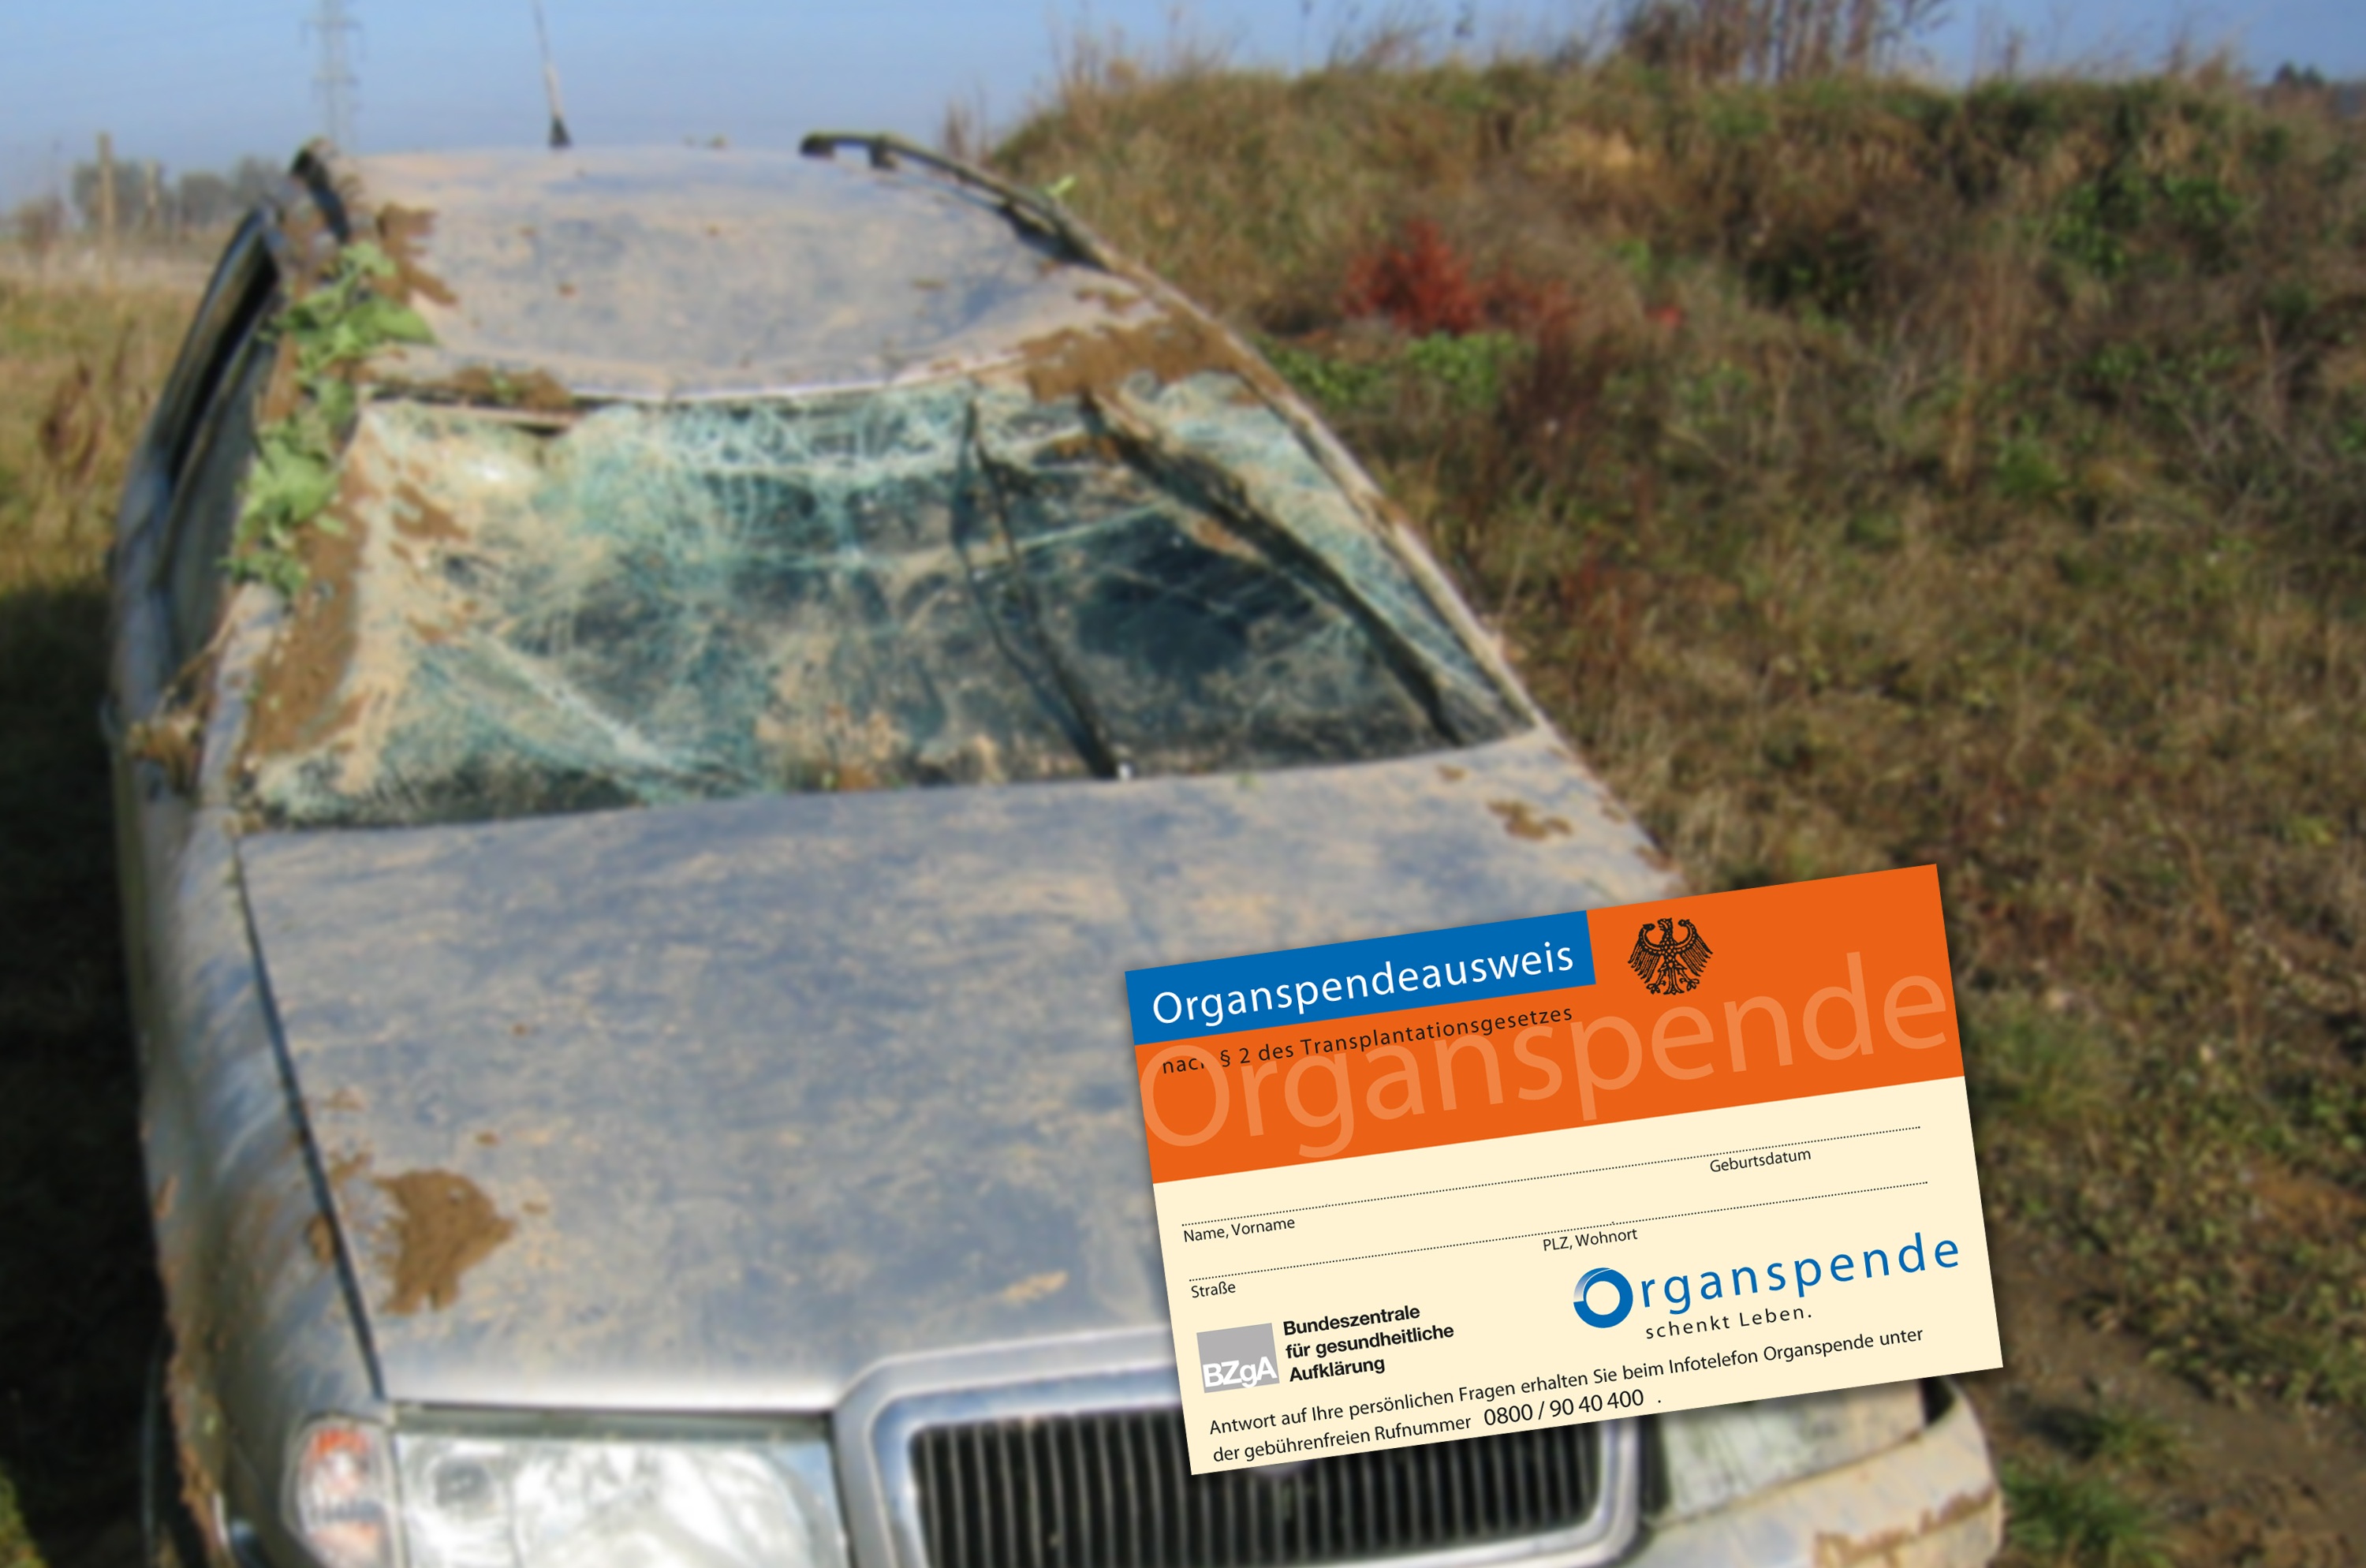
car, driving, vehicle, windshield, accident, emergency, auto accident, total damage, automobile make, automotive exterior, off roading, organ donation